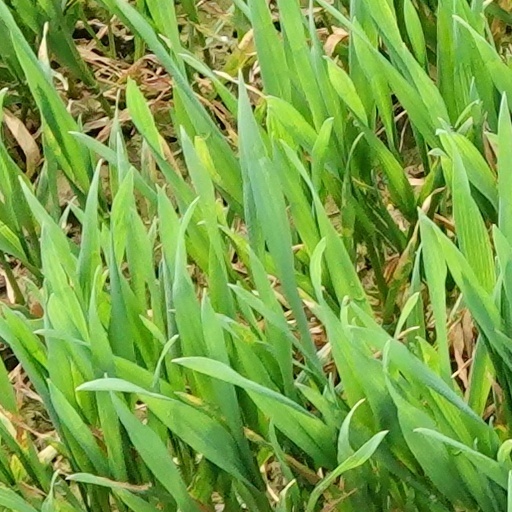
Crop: wheat